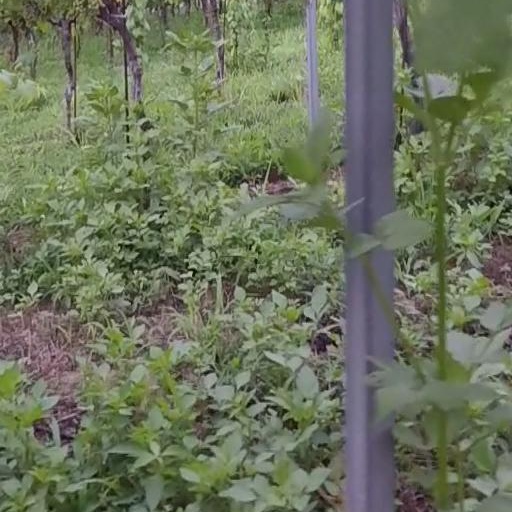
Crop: grape